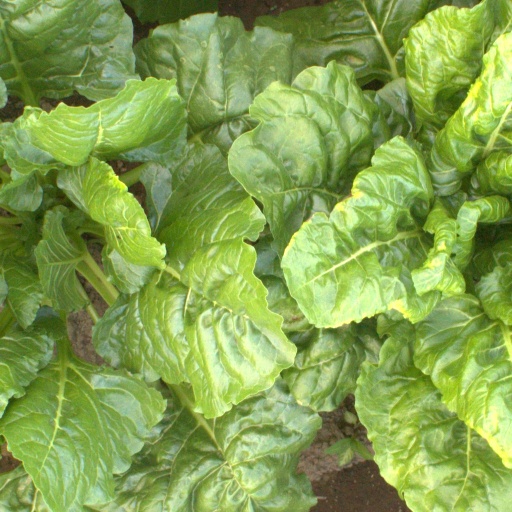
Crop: sugar beet